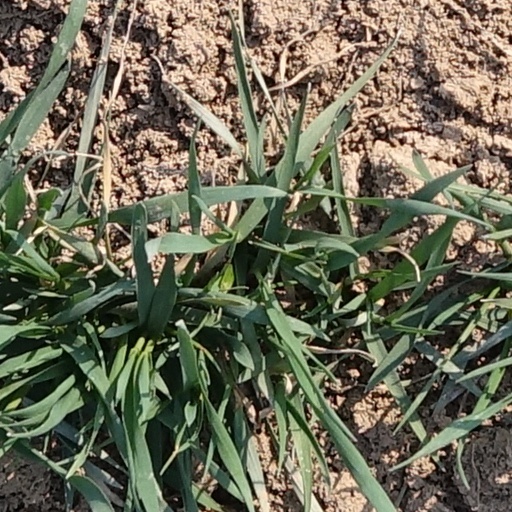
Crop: wheat